United Kingdom

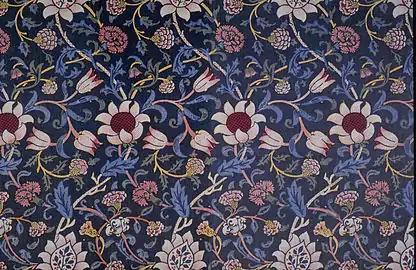
William Morris textile design, 1883

HM Treasury, led by the Chancellor of the Exchequer, is responsible for developing and executing the government's public finance policy and economic policy. The Department for Business and Trade is responsible for business, international trade, and enterprise. The Bank of England is the UK's central bank and is responsible for issuing notes and coins in the pound sterling. Banks in Scotland and Northern Ireland retain the right to issue their own notes, subject to retaining enough Bank of England notes in reserve to cover their issue. The Bank of England is exploring a digital pound (CBDC) to enable instant settlement and improve payment infrastructure. In 2022 the UK became the world's fourth-largest exporter behind China, the US and Germany. The estimated nominal GDP of the UK for 2024 is £2.765 trillion.